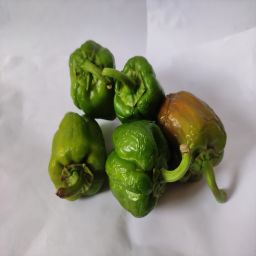
Crop: Bell Pepper
Quality: Ripe